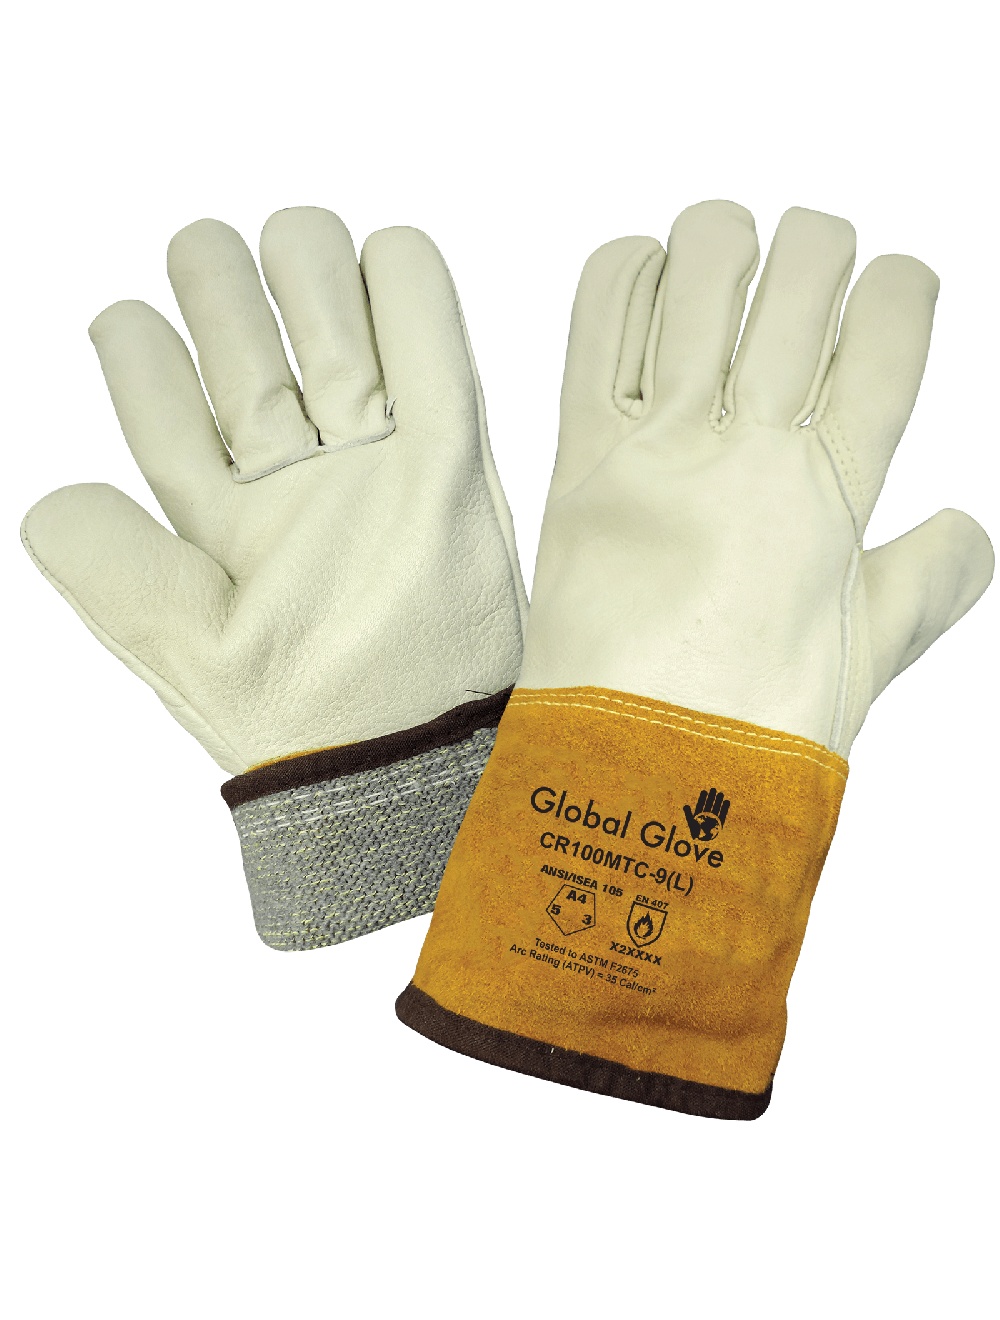
Global Glove Premium Grain Cowhide Mig/Tig Welding Gloves with Cut, Abrasion, and Puncture Resistance
These cut, heat, and flame-resistant welding gloves feature a gunn cut pattern and a premium-grade beige grain cowhide leather shell. An Aralene® (enhanced aramid fiber) cut-resistant inner liner increases heat resistance. The gold split cowhide leather gauntlet cuff is 4 inches long and provides extra forearm protection. It is sewn with aramid fiber for added heat protection and includes a wing thumb for comfort and ease of grip. Features Premium-grade grain cowhide leather shell Sewn with aramid fiber for added durability and cut and heat resistance Wing thumb for comfort, flexibility, and reduced stress on hands 4-inch split leather gauntlet cuff EN 407 Levels: X2XXXX Tested to ASTM F2675 Arc Rating (ATPV) = 35 Cal/cm² Heat Attenuation Factor (HAF) = 94% NFPA 70E Arc Flash PPE Category: 3 Meets ANSI/ISEA 105-2016 standard Cut Level A4 ASTM F2992-15 Results = 1,704 grams Abrasion Level 5 Puncture Level 3 Puncture Results: 62 Newtons Specifications Industry: Electric/Power Plants, Flame Protection, MIG/TIG Welding, Spark Protection, Steel Welding Style: Leather Welding Gloves Abrasion: Level 5 Arc Rating (ATPV): 35 Cal/cm² ASTM F2675 Tested: Yes ASTM F2992-15 Results: 1,704 Grams Cuff: Gauntlet Cuff Length: 4 in. Cut: Level A4 EN 407 Levels: X2XXXX Grade: Premium Heat Attenuation Factor (HAF): 94% Leather Material: Cowhide Liner: Aralene® Liner Color: Gray NFPA 70E Arc-Flash PPE Category: 3 Puncture: Level 3 Puncture Results: 62 Newtons Shell: Grain Cowhide Shell Color: Beige Stitching: Aramid Thumb: Wing
Brand: Global Glove
Category: Business & Industrial > Work Safety Protective Gear > Safety Gloves > Heat-Resistant Safety Gloves